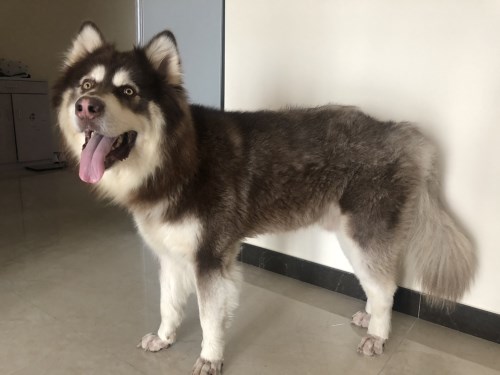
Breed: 1324-n000004-malamute